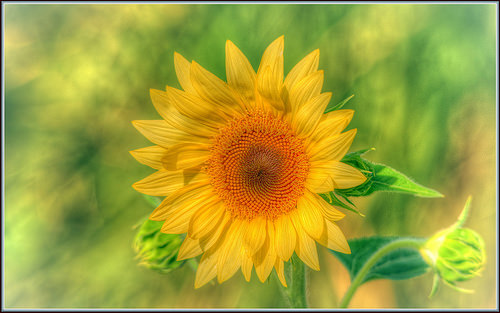
Flower: sunflower